The Submerged Cathedral (novel)

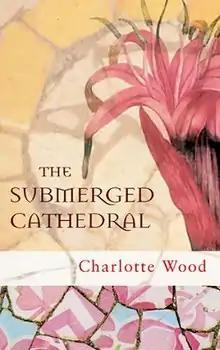

The Submerged Cathedral is a 2004 novel by Australian author Charlotte Wood.